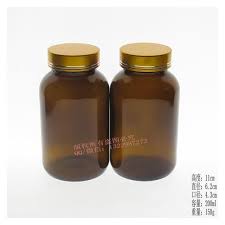
Label: glass